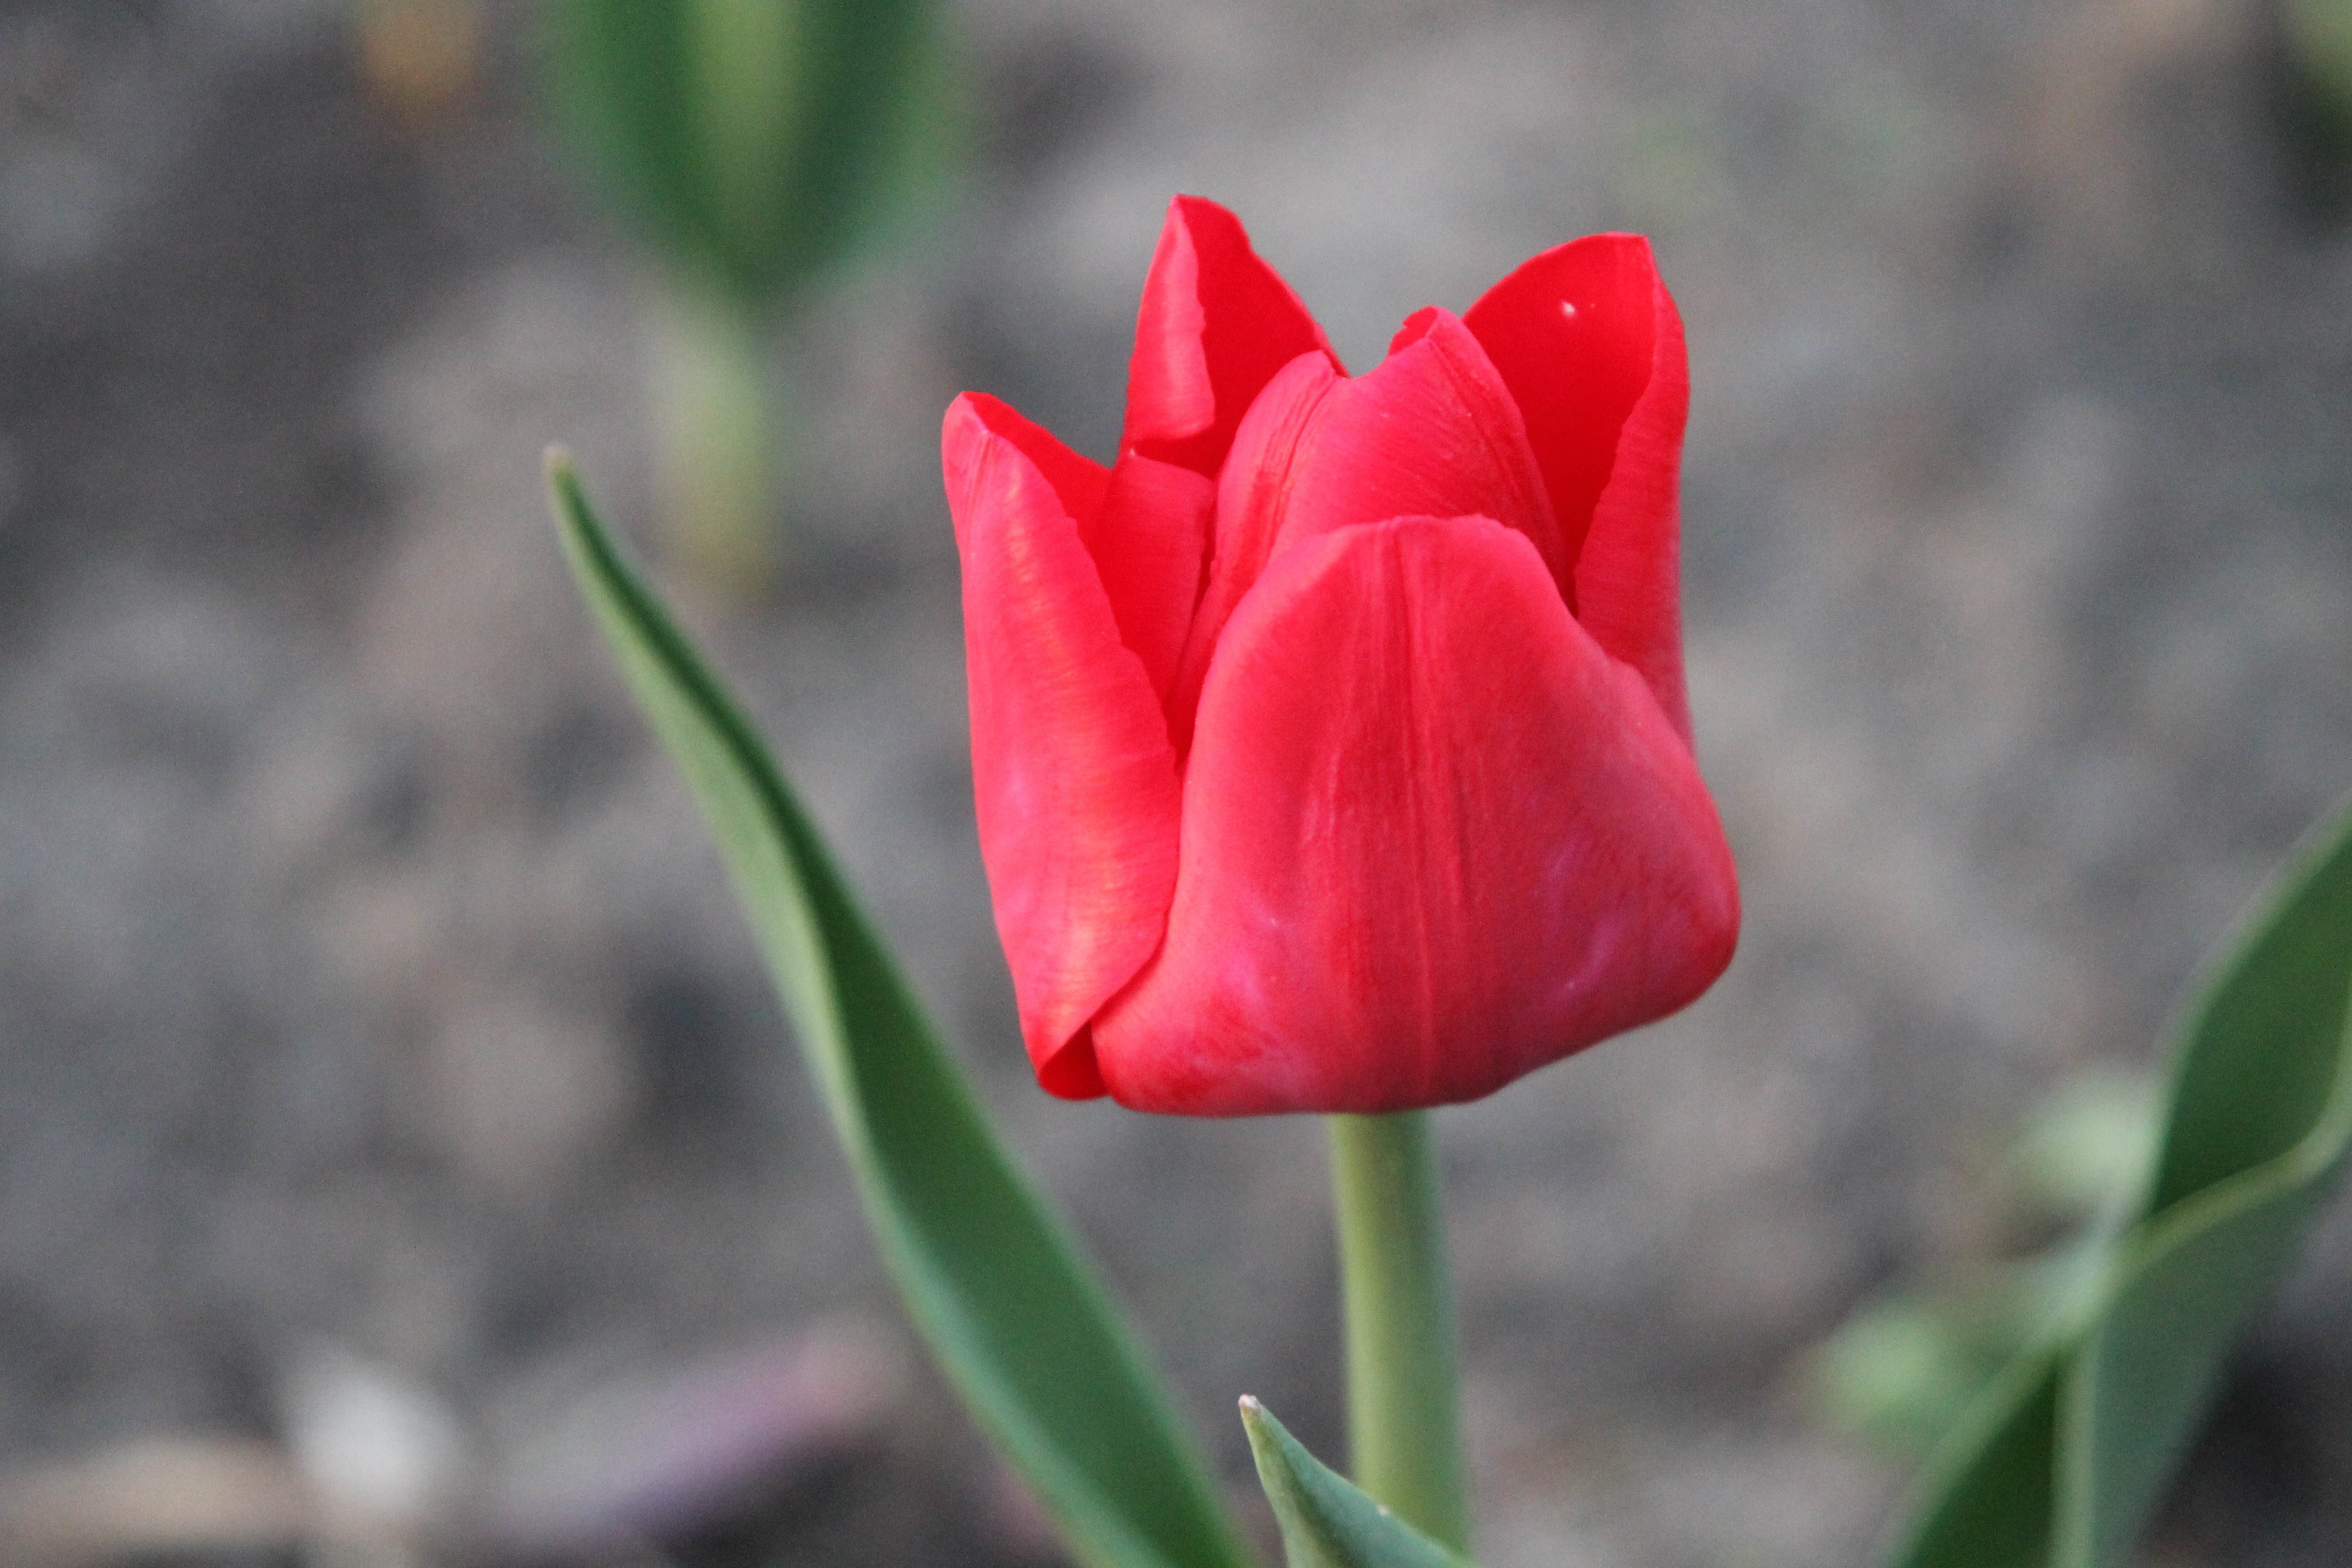
nature, plant, flower, petal, tulip, spring, flora, flowers, beautiful, tulips, macro photography, flowering plant, lily family, plant stem, land plant